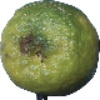
Label: limes